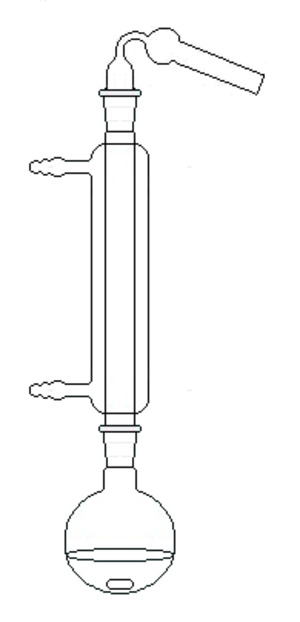
Un tube desséchant est une verrerie de laboratoire utilisée pour sécher un gaz généralement synthétisé en laboratoire de chimie. Il peut être droit, courbé ou en forme de U. L'une des extrémités du tube est un joint en verre rodé pour permettre sa connexion à un réacteur.